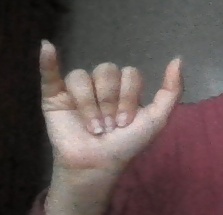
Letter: ya